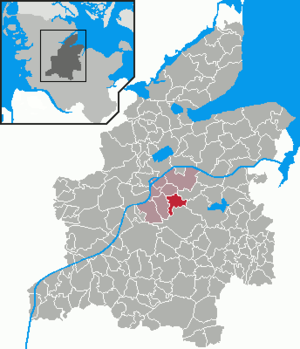
Haßmoor
Kort
Haßmoor er en kommune og en by i det nordlige Tyskland, beliggende i Amt Eiderkanal midt i Kreis Rendsborg-Egernførde. Kreis Rendsborg-Egernførde ligger i den centrale del af delstaten Slesvig-Holsten.